Ruff Love

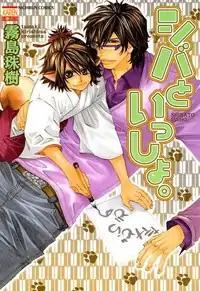
Cover of the Japanese release

is a one-shot Japanese manga written and illustrated by Tamaki Kirishima. The manga was serialized in Nihonbungeisha's manga magazine, "Nichibun Comics". Nihonbungeisha released the manga's "tankōbon" volume on December 28, 2006. It is licensed in North America by Aurora Publishing, which released the manga through its yaoi imprint, Deux Press, on August 8, 2008. The manga is licensed in Taiwan by Ever Glory Publishing, which released the manga on October 5, 2007.